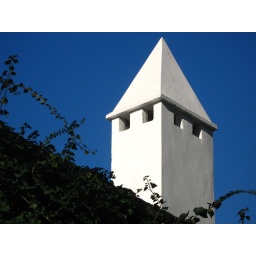
white in blue